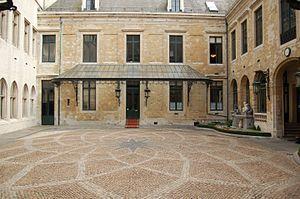
Cour de l'Hôtel de ville de Bruxelles